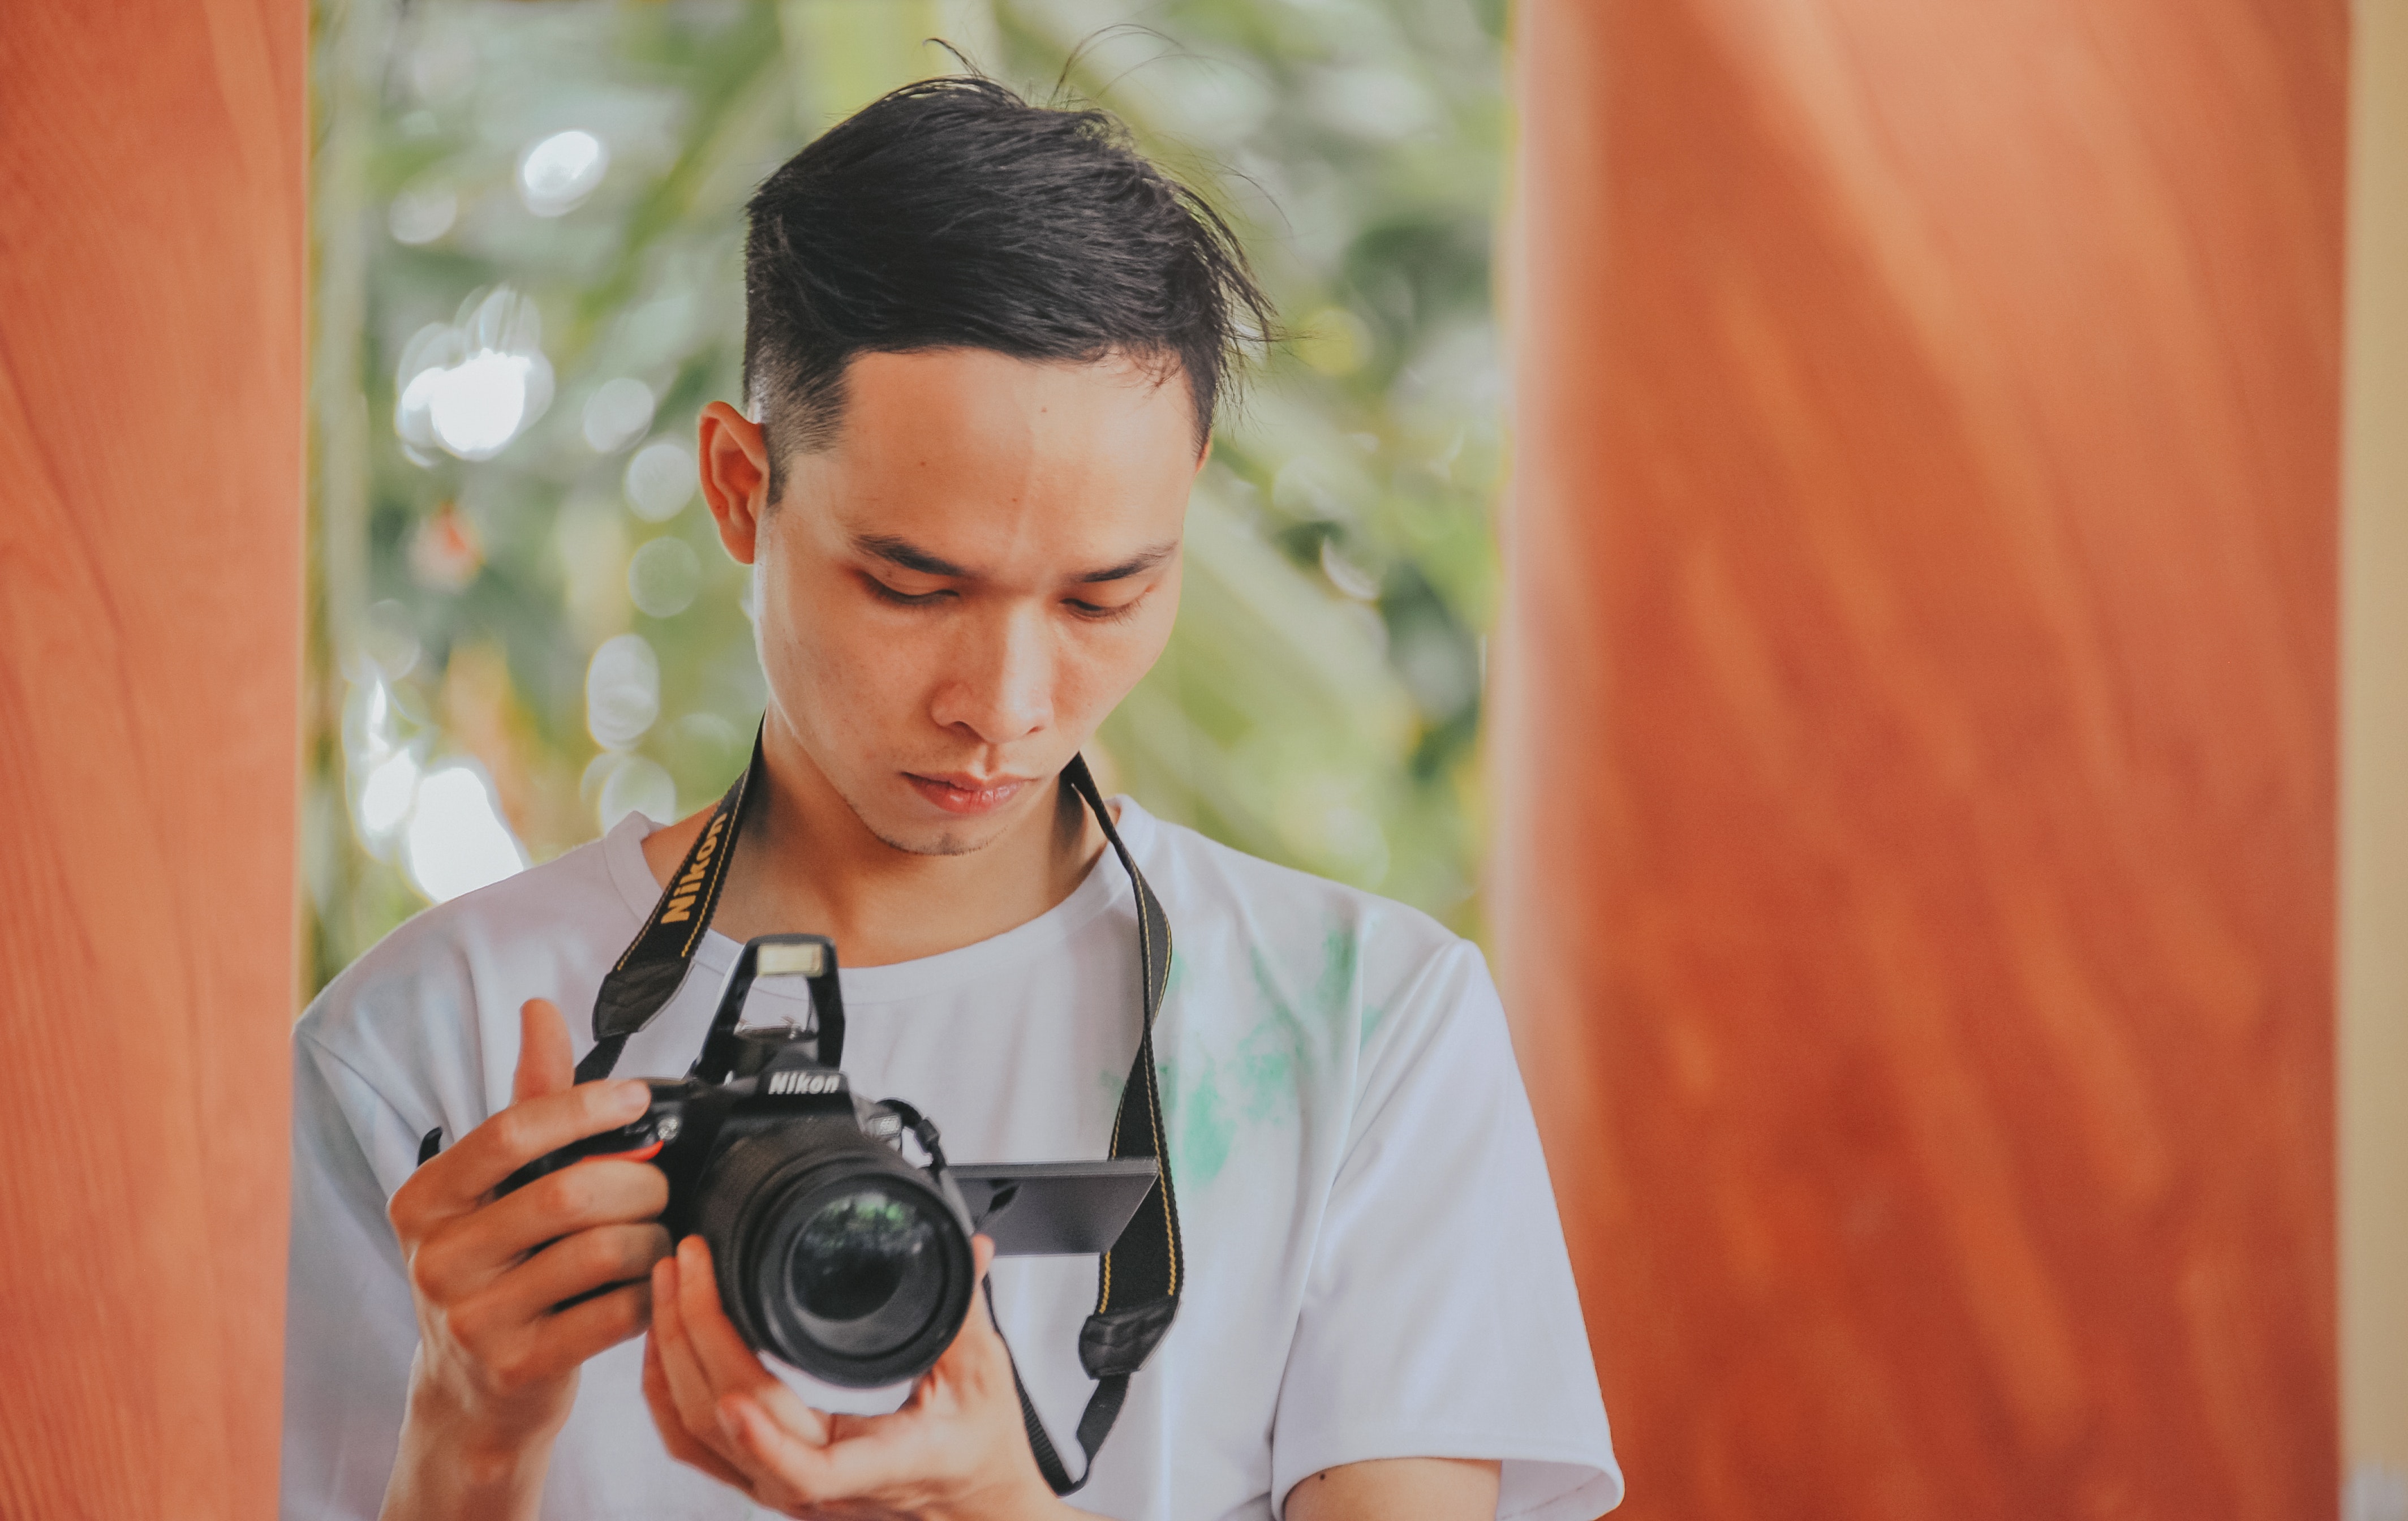
photographer, photograph, Point and shoot camera, camera, cameras optics, digital camera, camera accessory, reflex camera, single lens reflex camera, photography, camera lens, snapshot, digital slr, camera operator, mirrorless interchangeable lens camera, stock photography, film camera, videographer, vacation